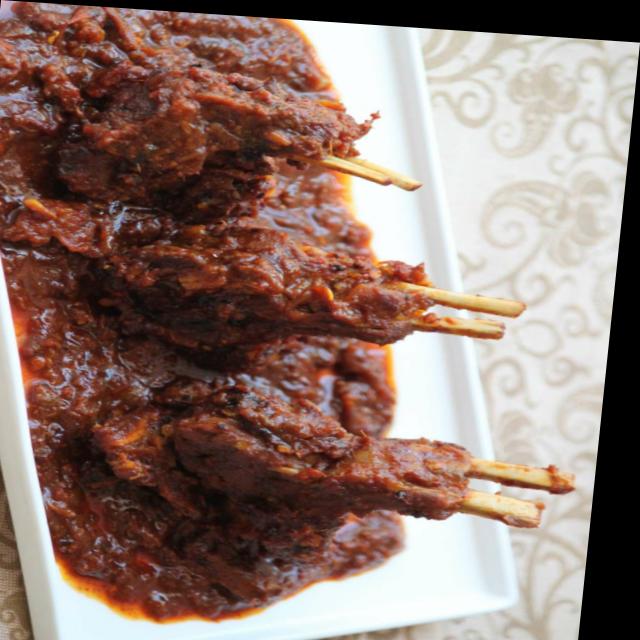
Dish: mutton_curry